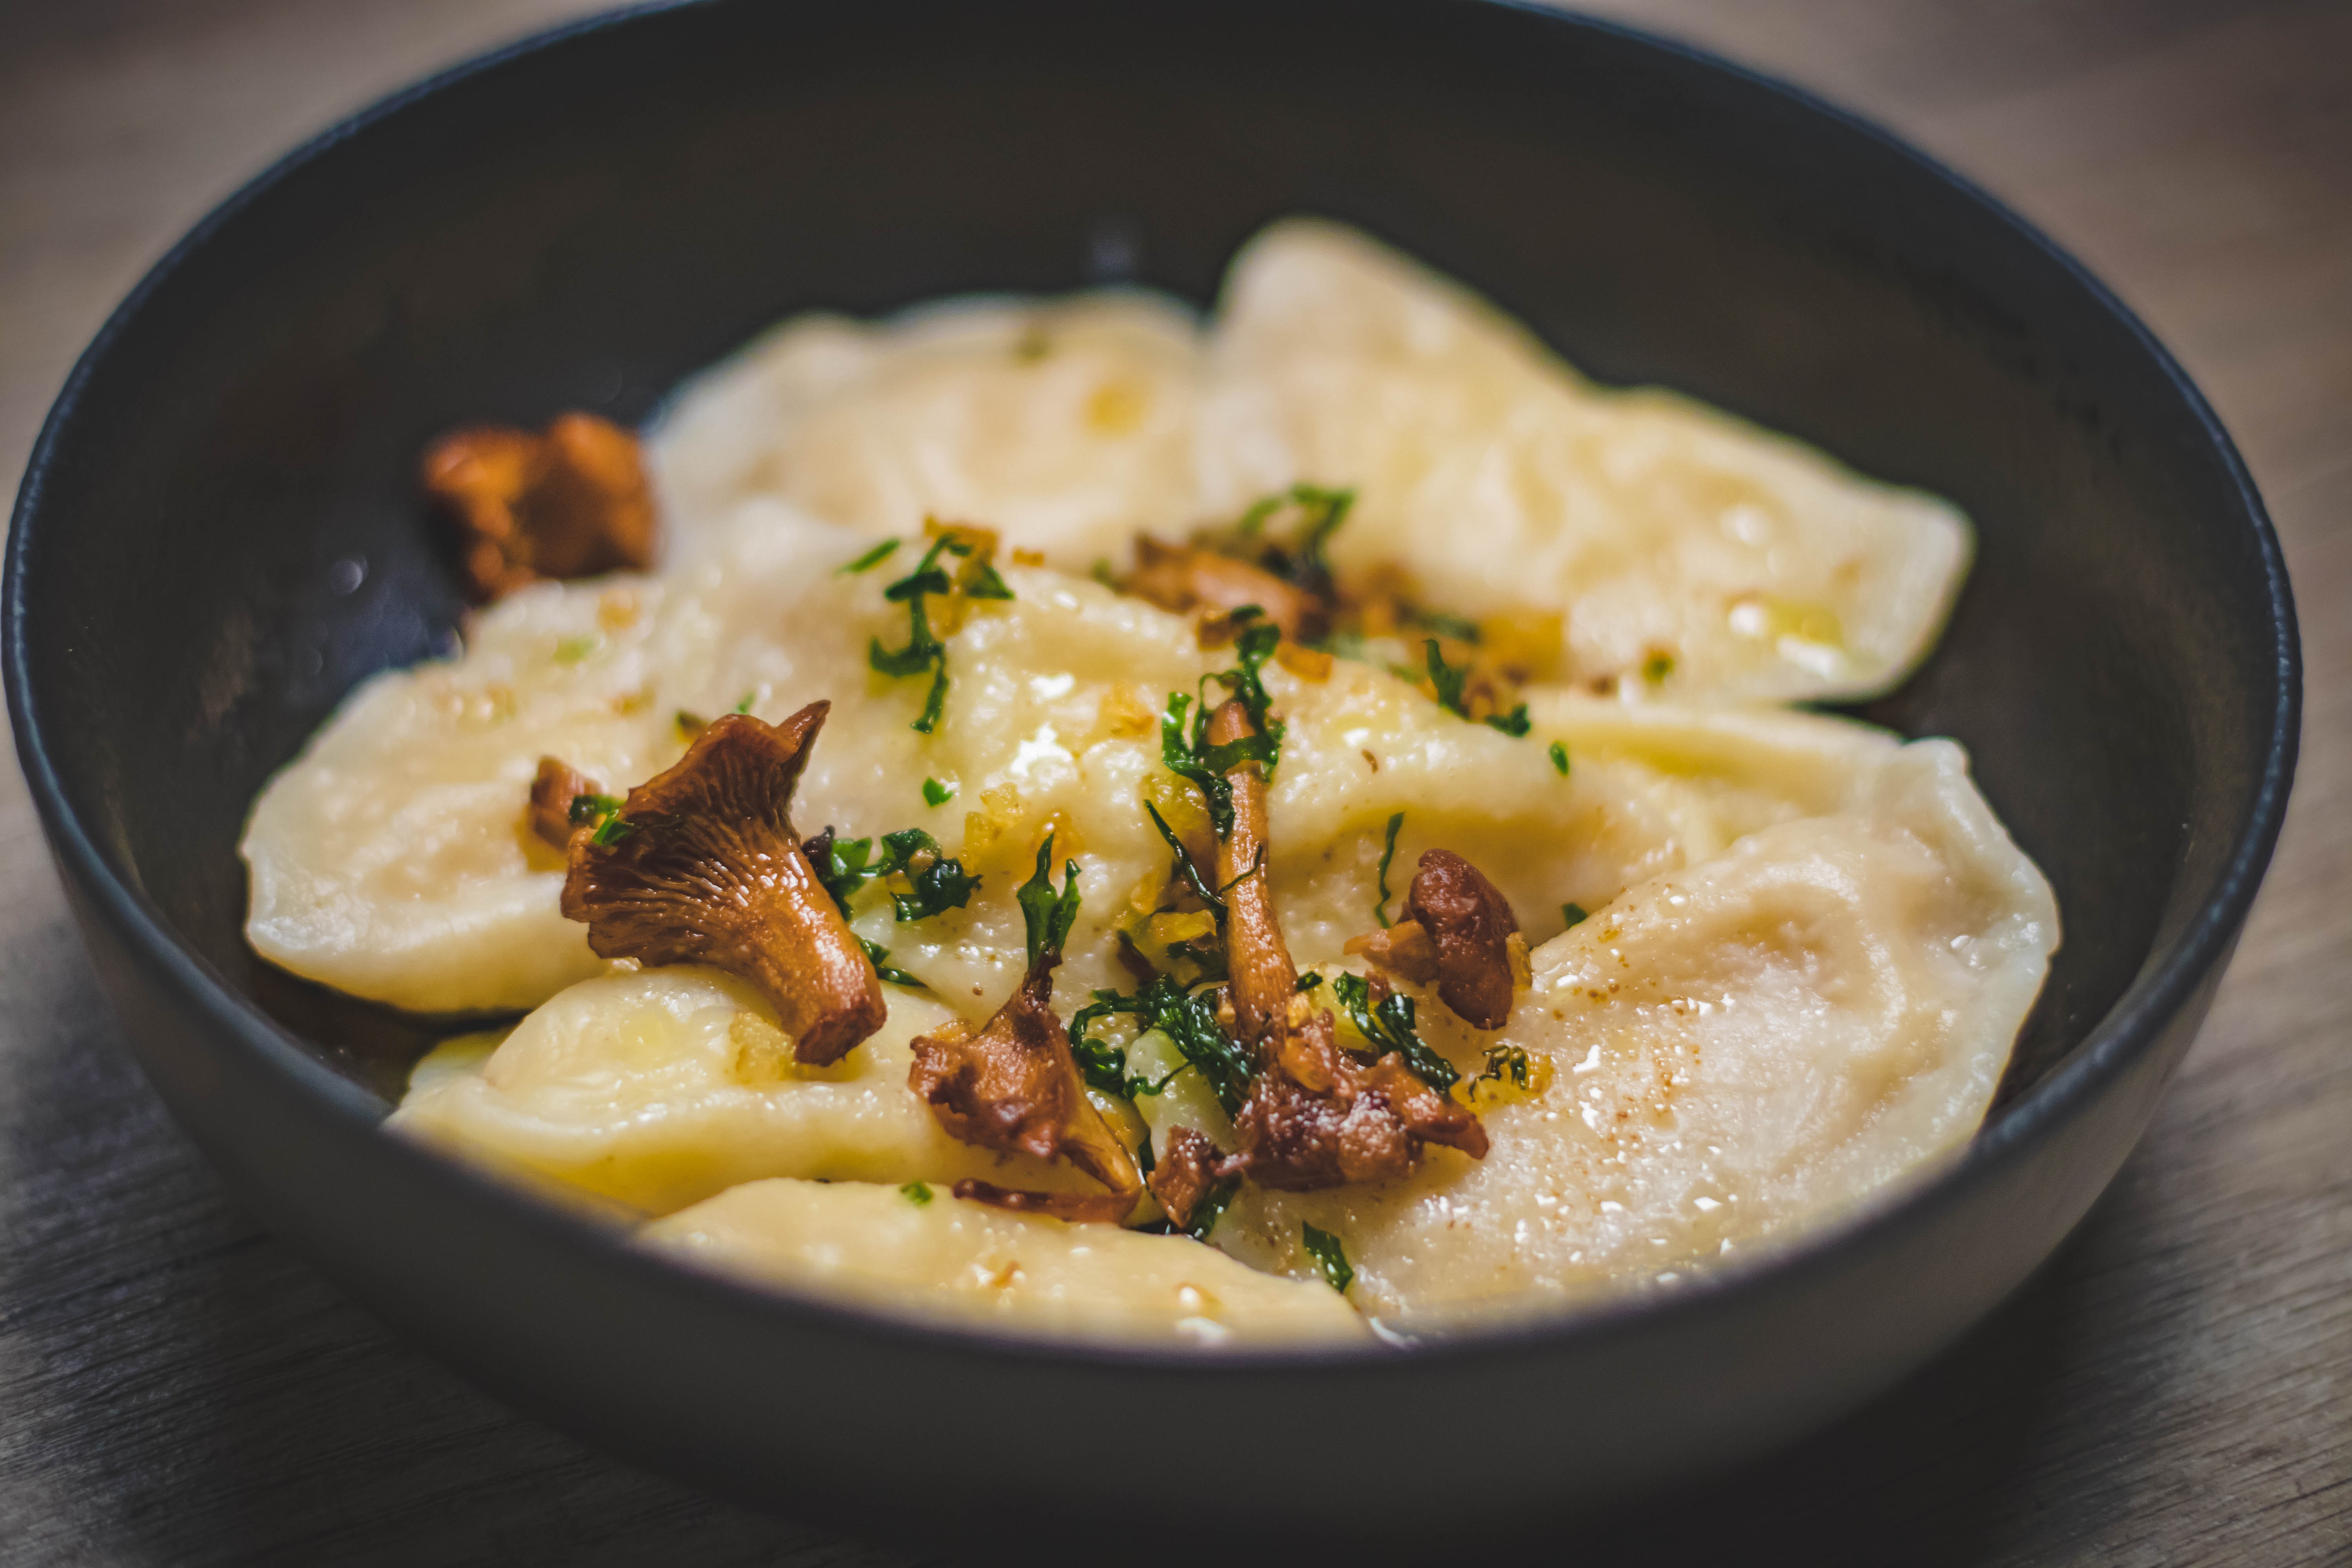
dish, cuisine, food, ingredient, pierogi, produce, comfort food, varenyky, recipe, side dish, Maultasche, meat, ravioli